John Cunningham (RAF officer)

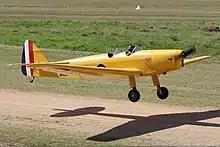

In March 1938, he was called to readiness with 604 Squadron during the Munich crisis. At this time, the squadron was flying the Hawker Demon. He was displeased when they converted to the Bristol Blenheim. The machines were fitted with a tray of four 303 Browning machine guns to give forward-facing firepower. As a long-range fighter it was of dubious value. The German Messerschmitt Bf 109 and Messerschmitt Bf 110 could, and would, expose the frailties of the aircraft, which was originally intended as a bomber. However, Cunningham was told by the Air Ministry that it would be sufficient in the night fighter role, which is where they intended to use this variant. On 20 April 1938, he returned to de Havilland, test-flying de Havilland Moth Minors.